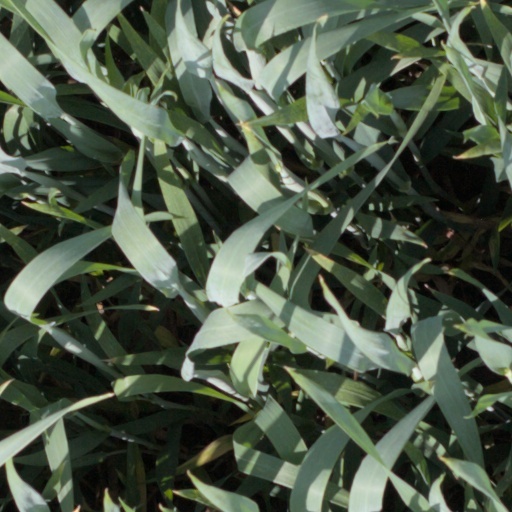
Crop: wheat